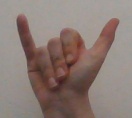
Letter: ya